First Labour Government of New Zealand

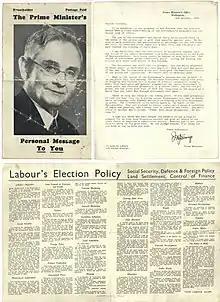
Political manifesto printed by the Labour Party before it was elected in 1938

In the 1930s, Labour was a supporter of the League of Nations (a forerunner to the United Nations), seeing the League as the best way to prevent another major war. However the League proved to be ineffectual, and was unable to prevent the Japanese invasion of Manchuria or the Italian invasion of Abyssinia. Under Labour, the New Zealand representative in the League spoke strongly against appeasement of aggressors, particularly the Italian invasion of Abyssinia and the German occupation of Czechoslovakia. When World War II broke out, New Zealand immediately declared war on Germany, with Savage saying that 'where Britain goes, we go'. During the war, conscription was introduced. This led some to accuse Labour of hypocrisy, as it had strongly opposed conscription in World War I. The government argued that while the First World War had been an unnecessary imperialist scuffle, the Second World War was a just war against fascist aggressors. Following the war, Fraser became involved in the setting up of the United Nations, and was especially concerned that small countries not be marginalised by the great powers.